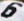
Number: 6